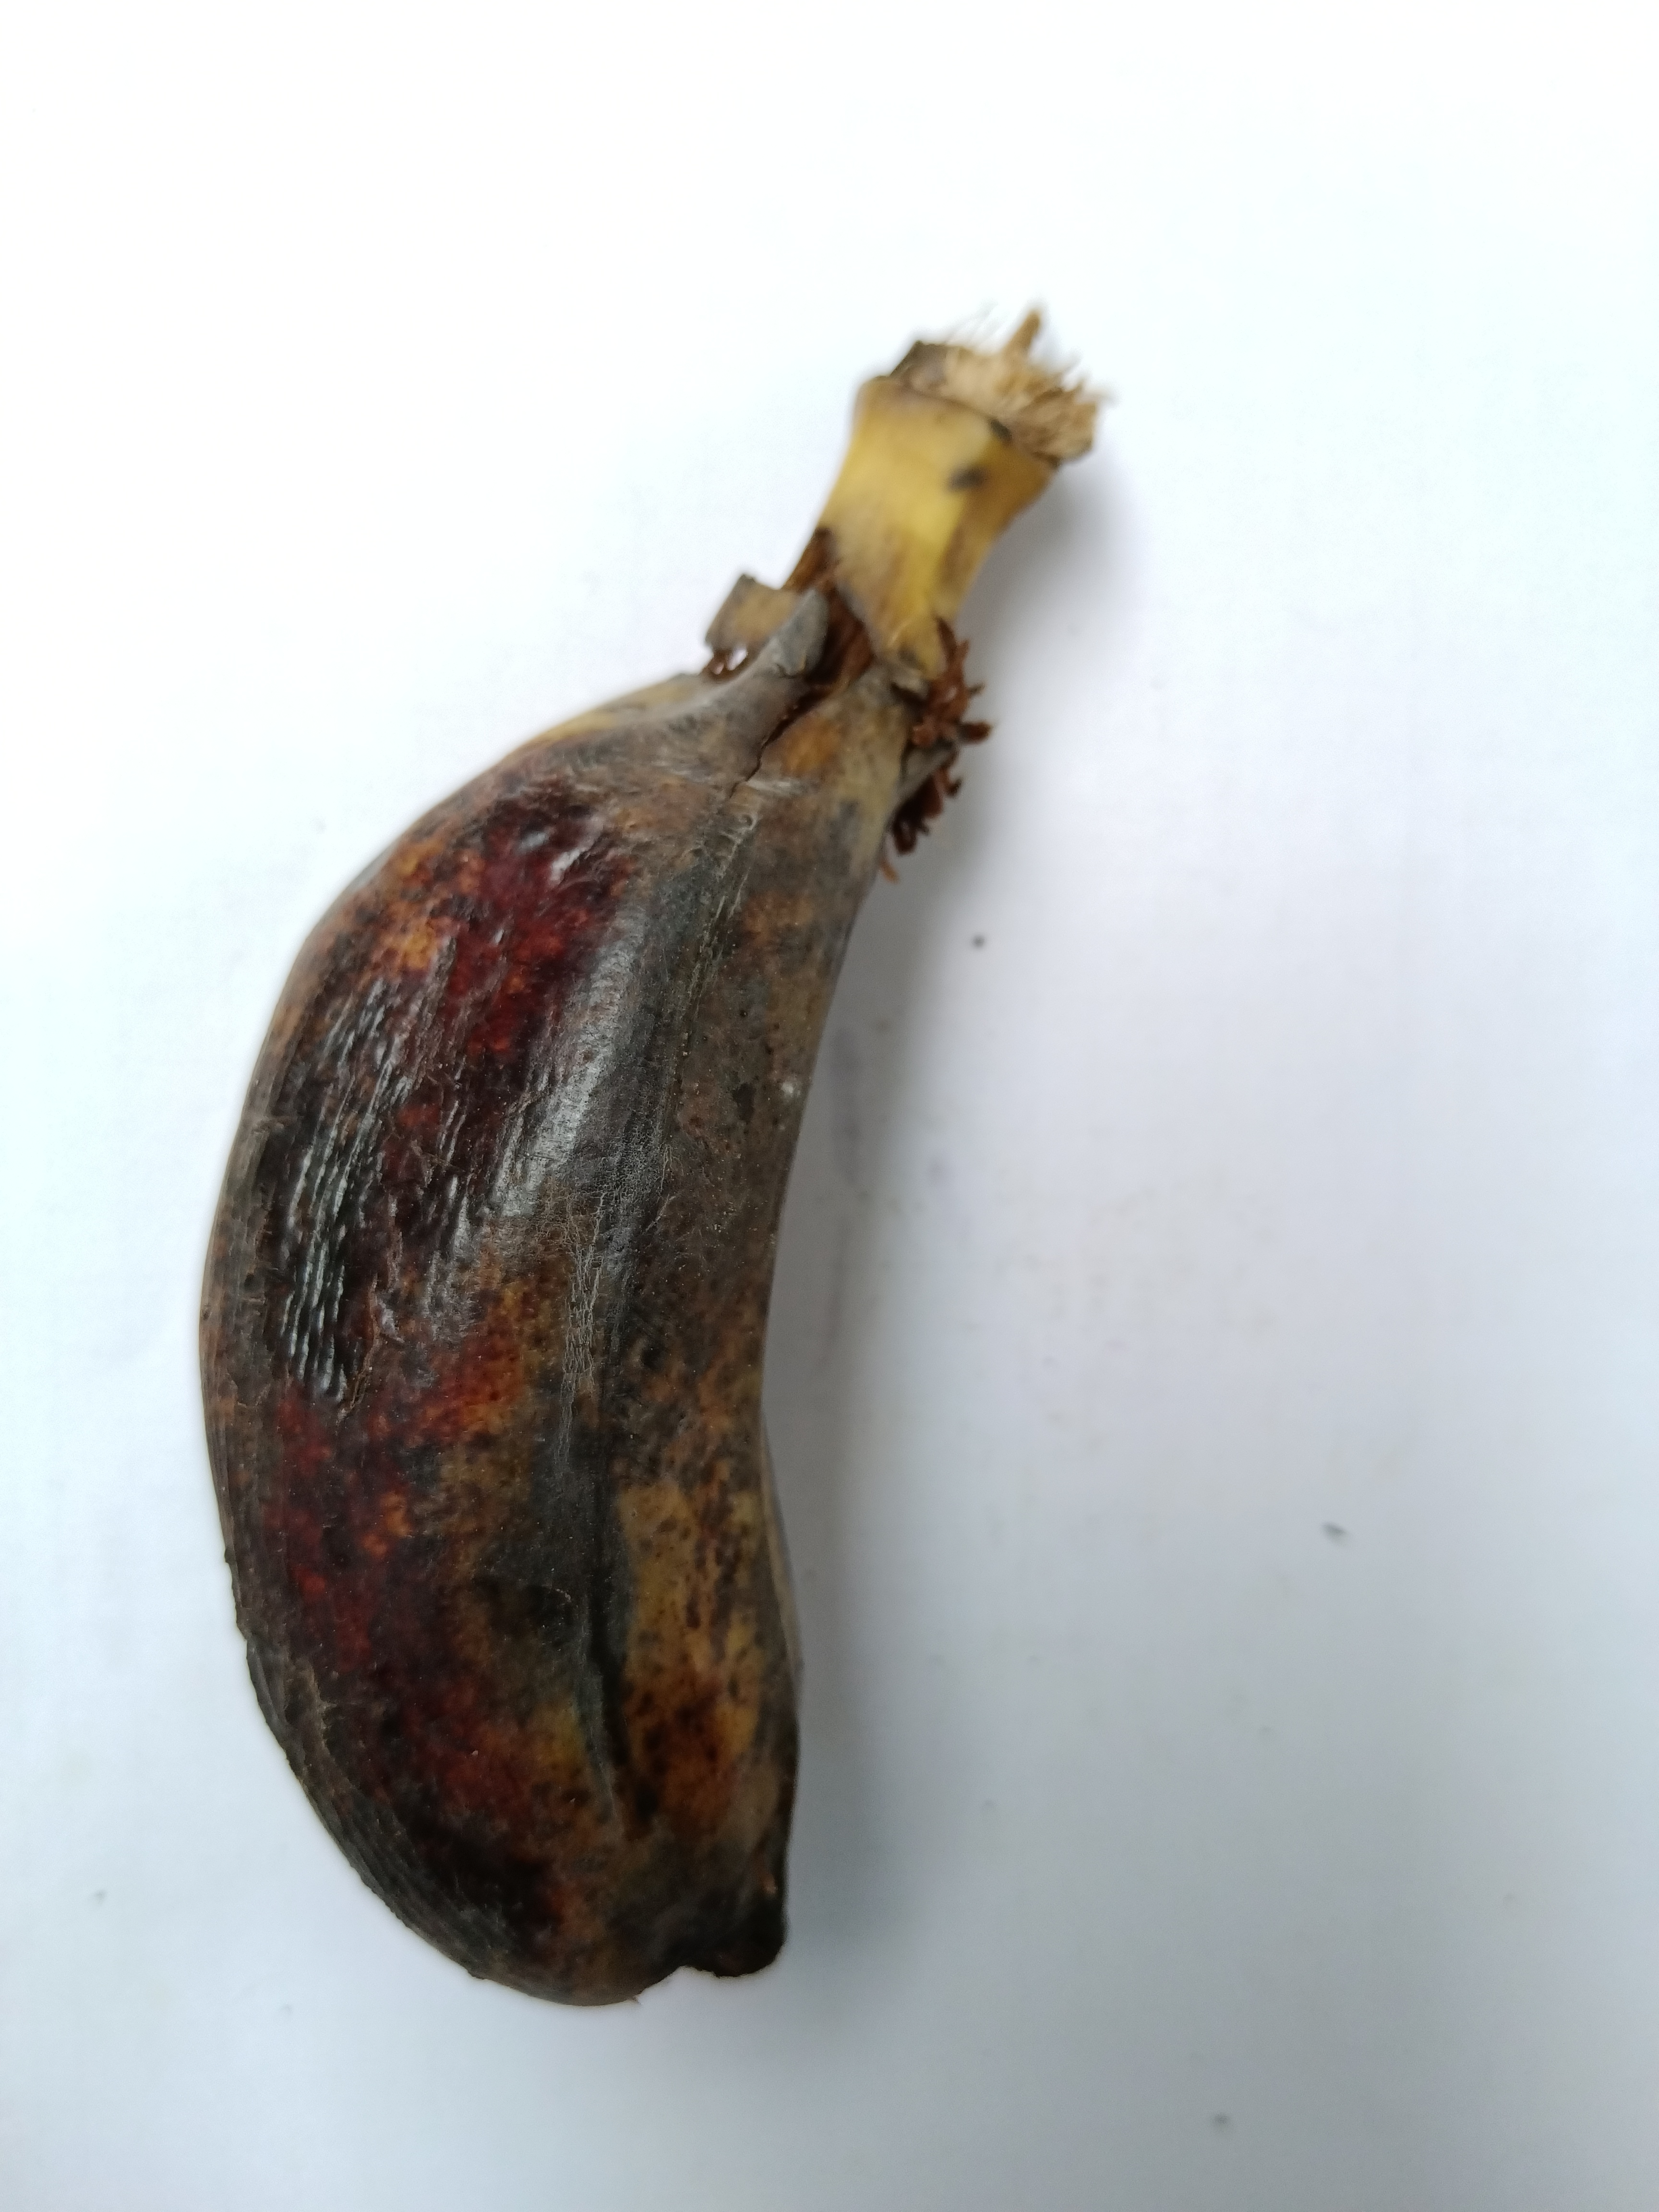
Banana variety: Bichi